W. Llewelyn Williams

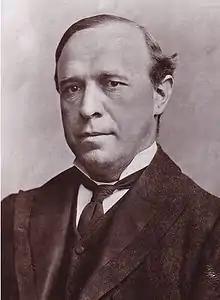
Llewelyn Williams

William Llewelyn Williams known as Llewelyn Williams (10 March 1867 – 22 April 1922), was a Welsh journalist, lawyer and radical Liberal Party politician.